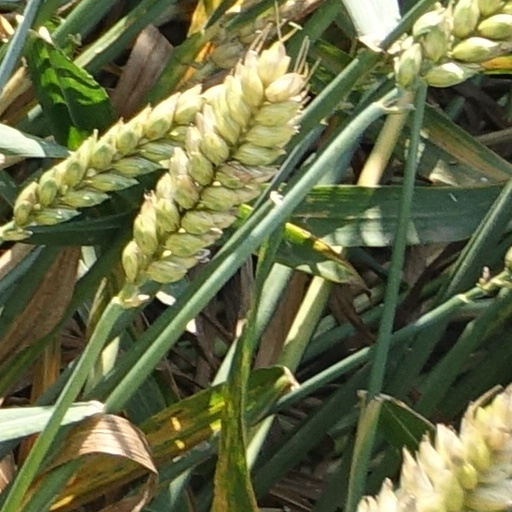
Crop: wheat